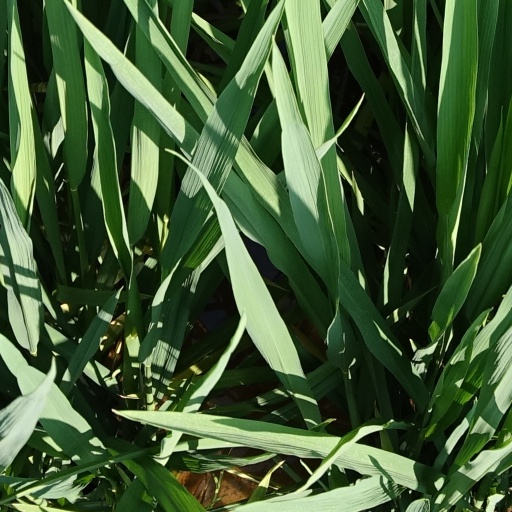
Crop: rice